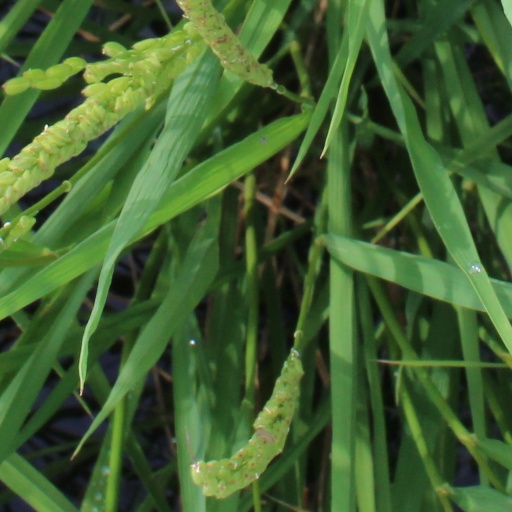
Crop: rice